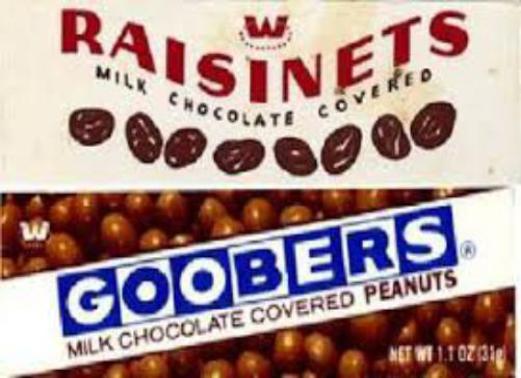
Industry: Food